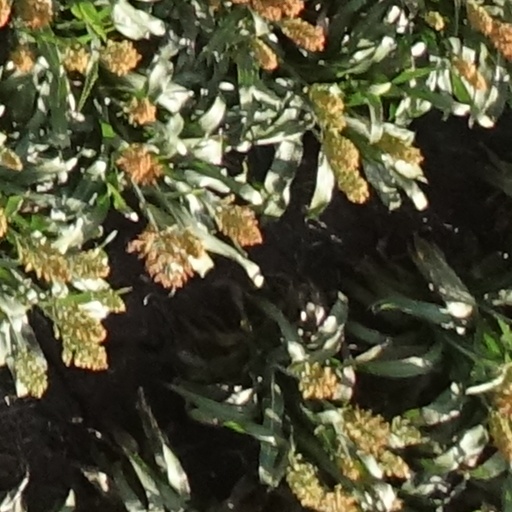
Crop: sorghum